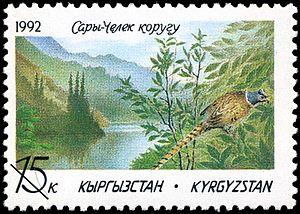
L'histoire postale du Kirghizistan commence avec l'indépendance du pays en août 1991. Sous l'Union soviétique, le service postal kirghize faisait partie intégrante du système soviétique. La république était périodiquement reconnue dans des séries de timbres illustrant les différentes parties de l'URSS. Le Kirghizistan est membre de l'Union postale universelle depuis 1993 et compte deux opérateurs postaux désignés : Kyrgyz Pochtasy et Kyrgyz Express Post.